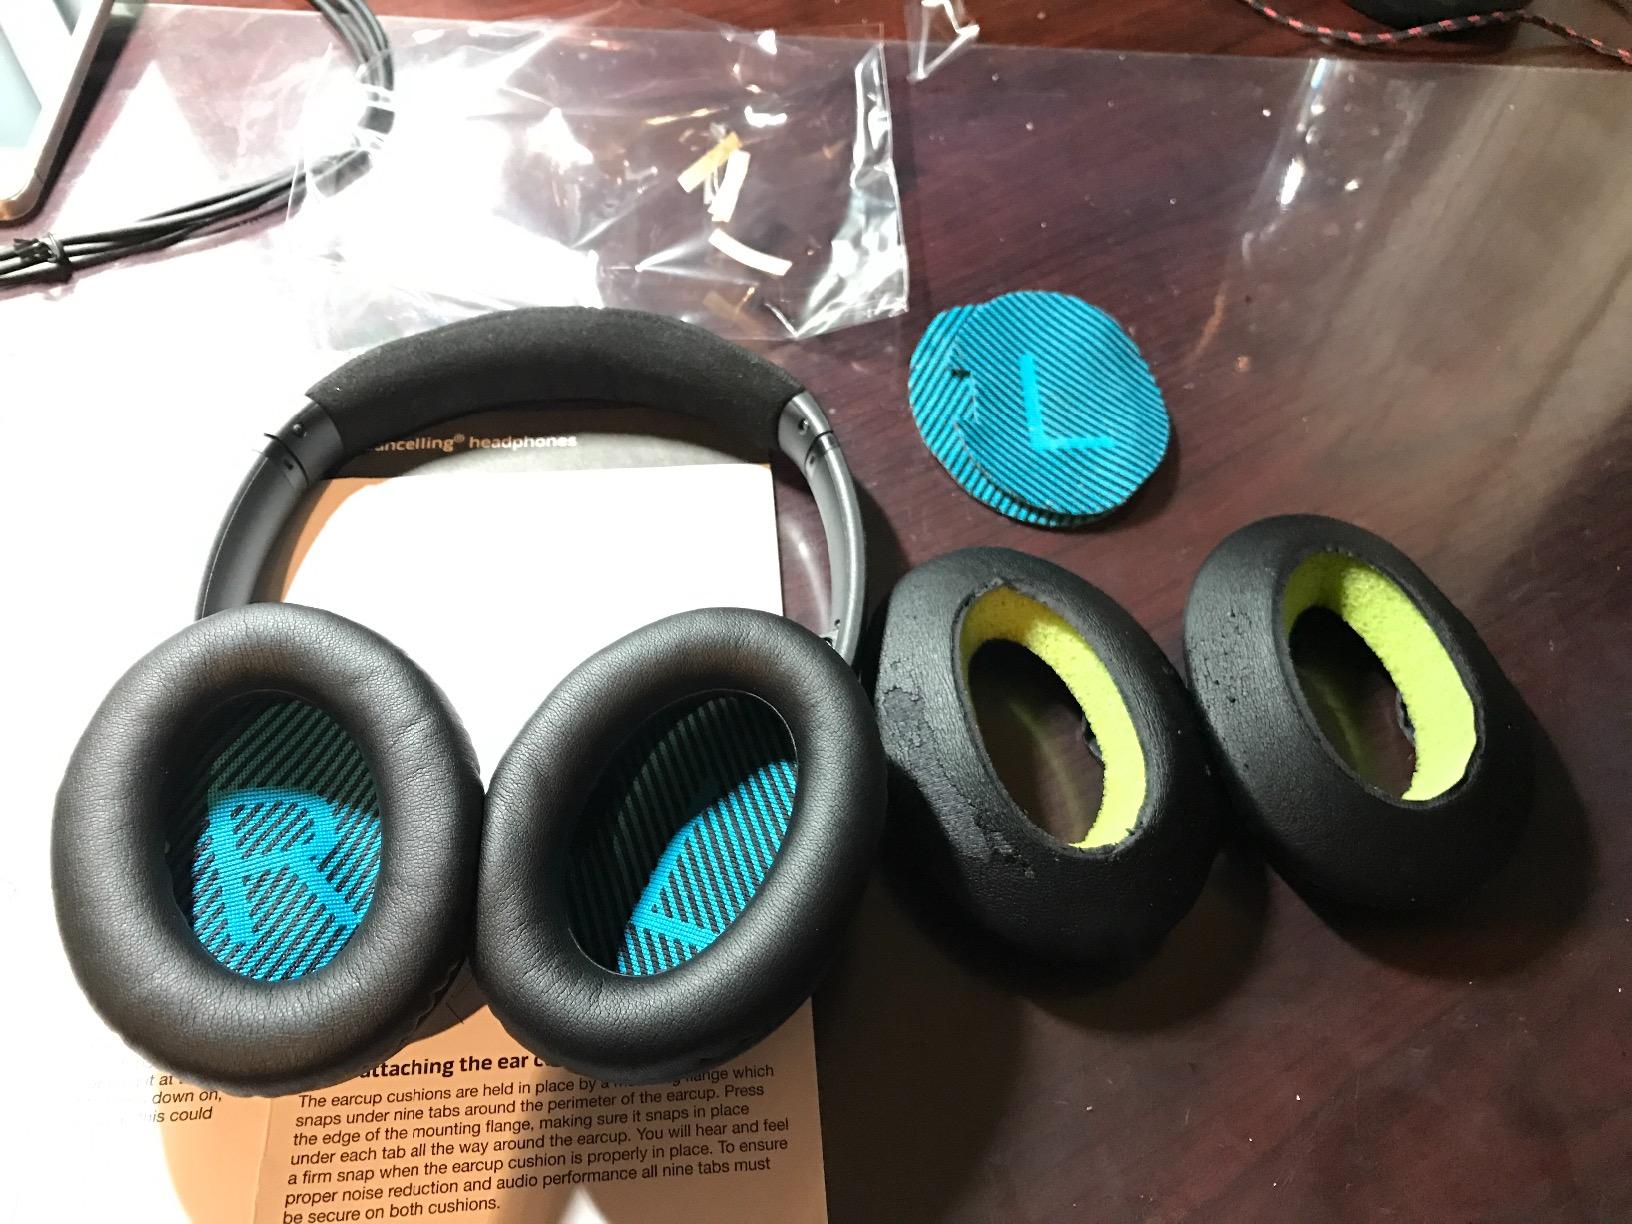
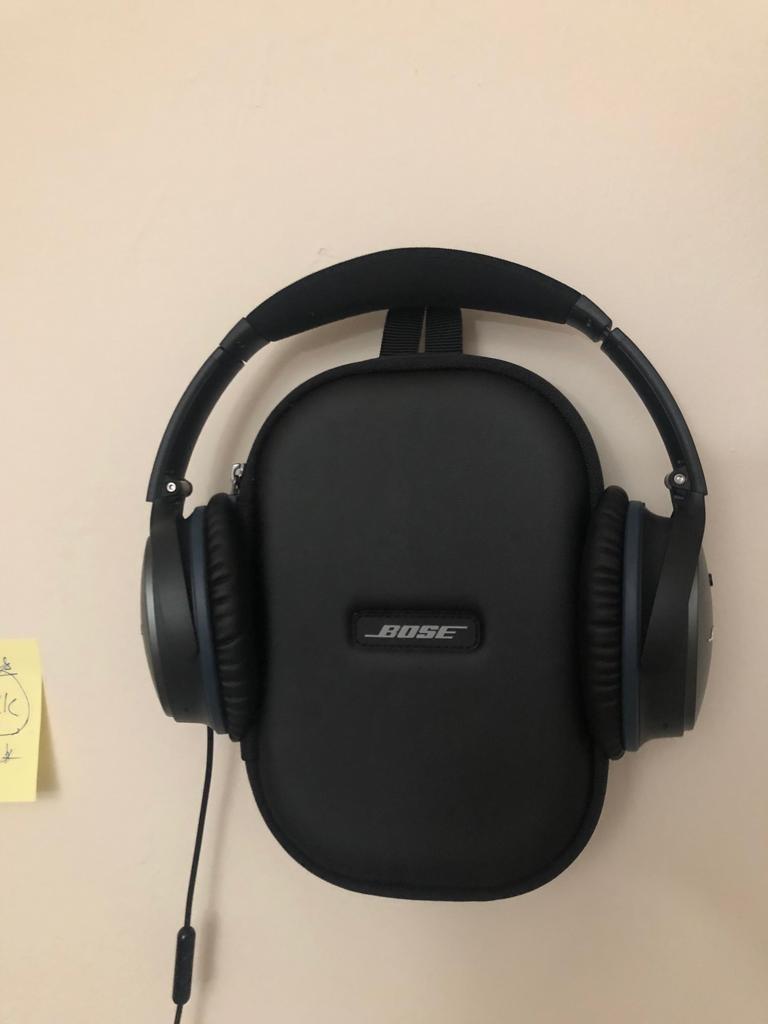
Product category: headphones
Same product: yes